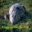
Label: crocodile